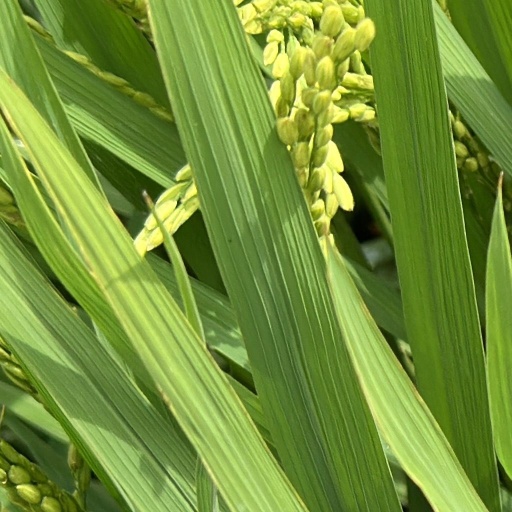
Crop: rice